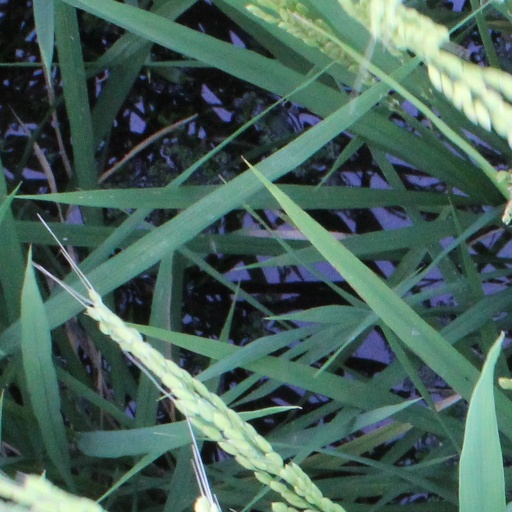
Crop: rice